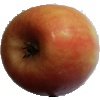
Label: apple_pink_lady